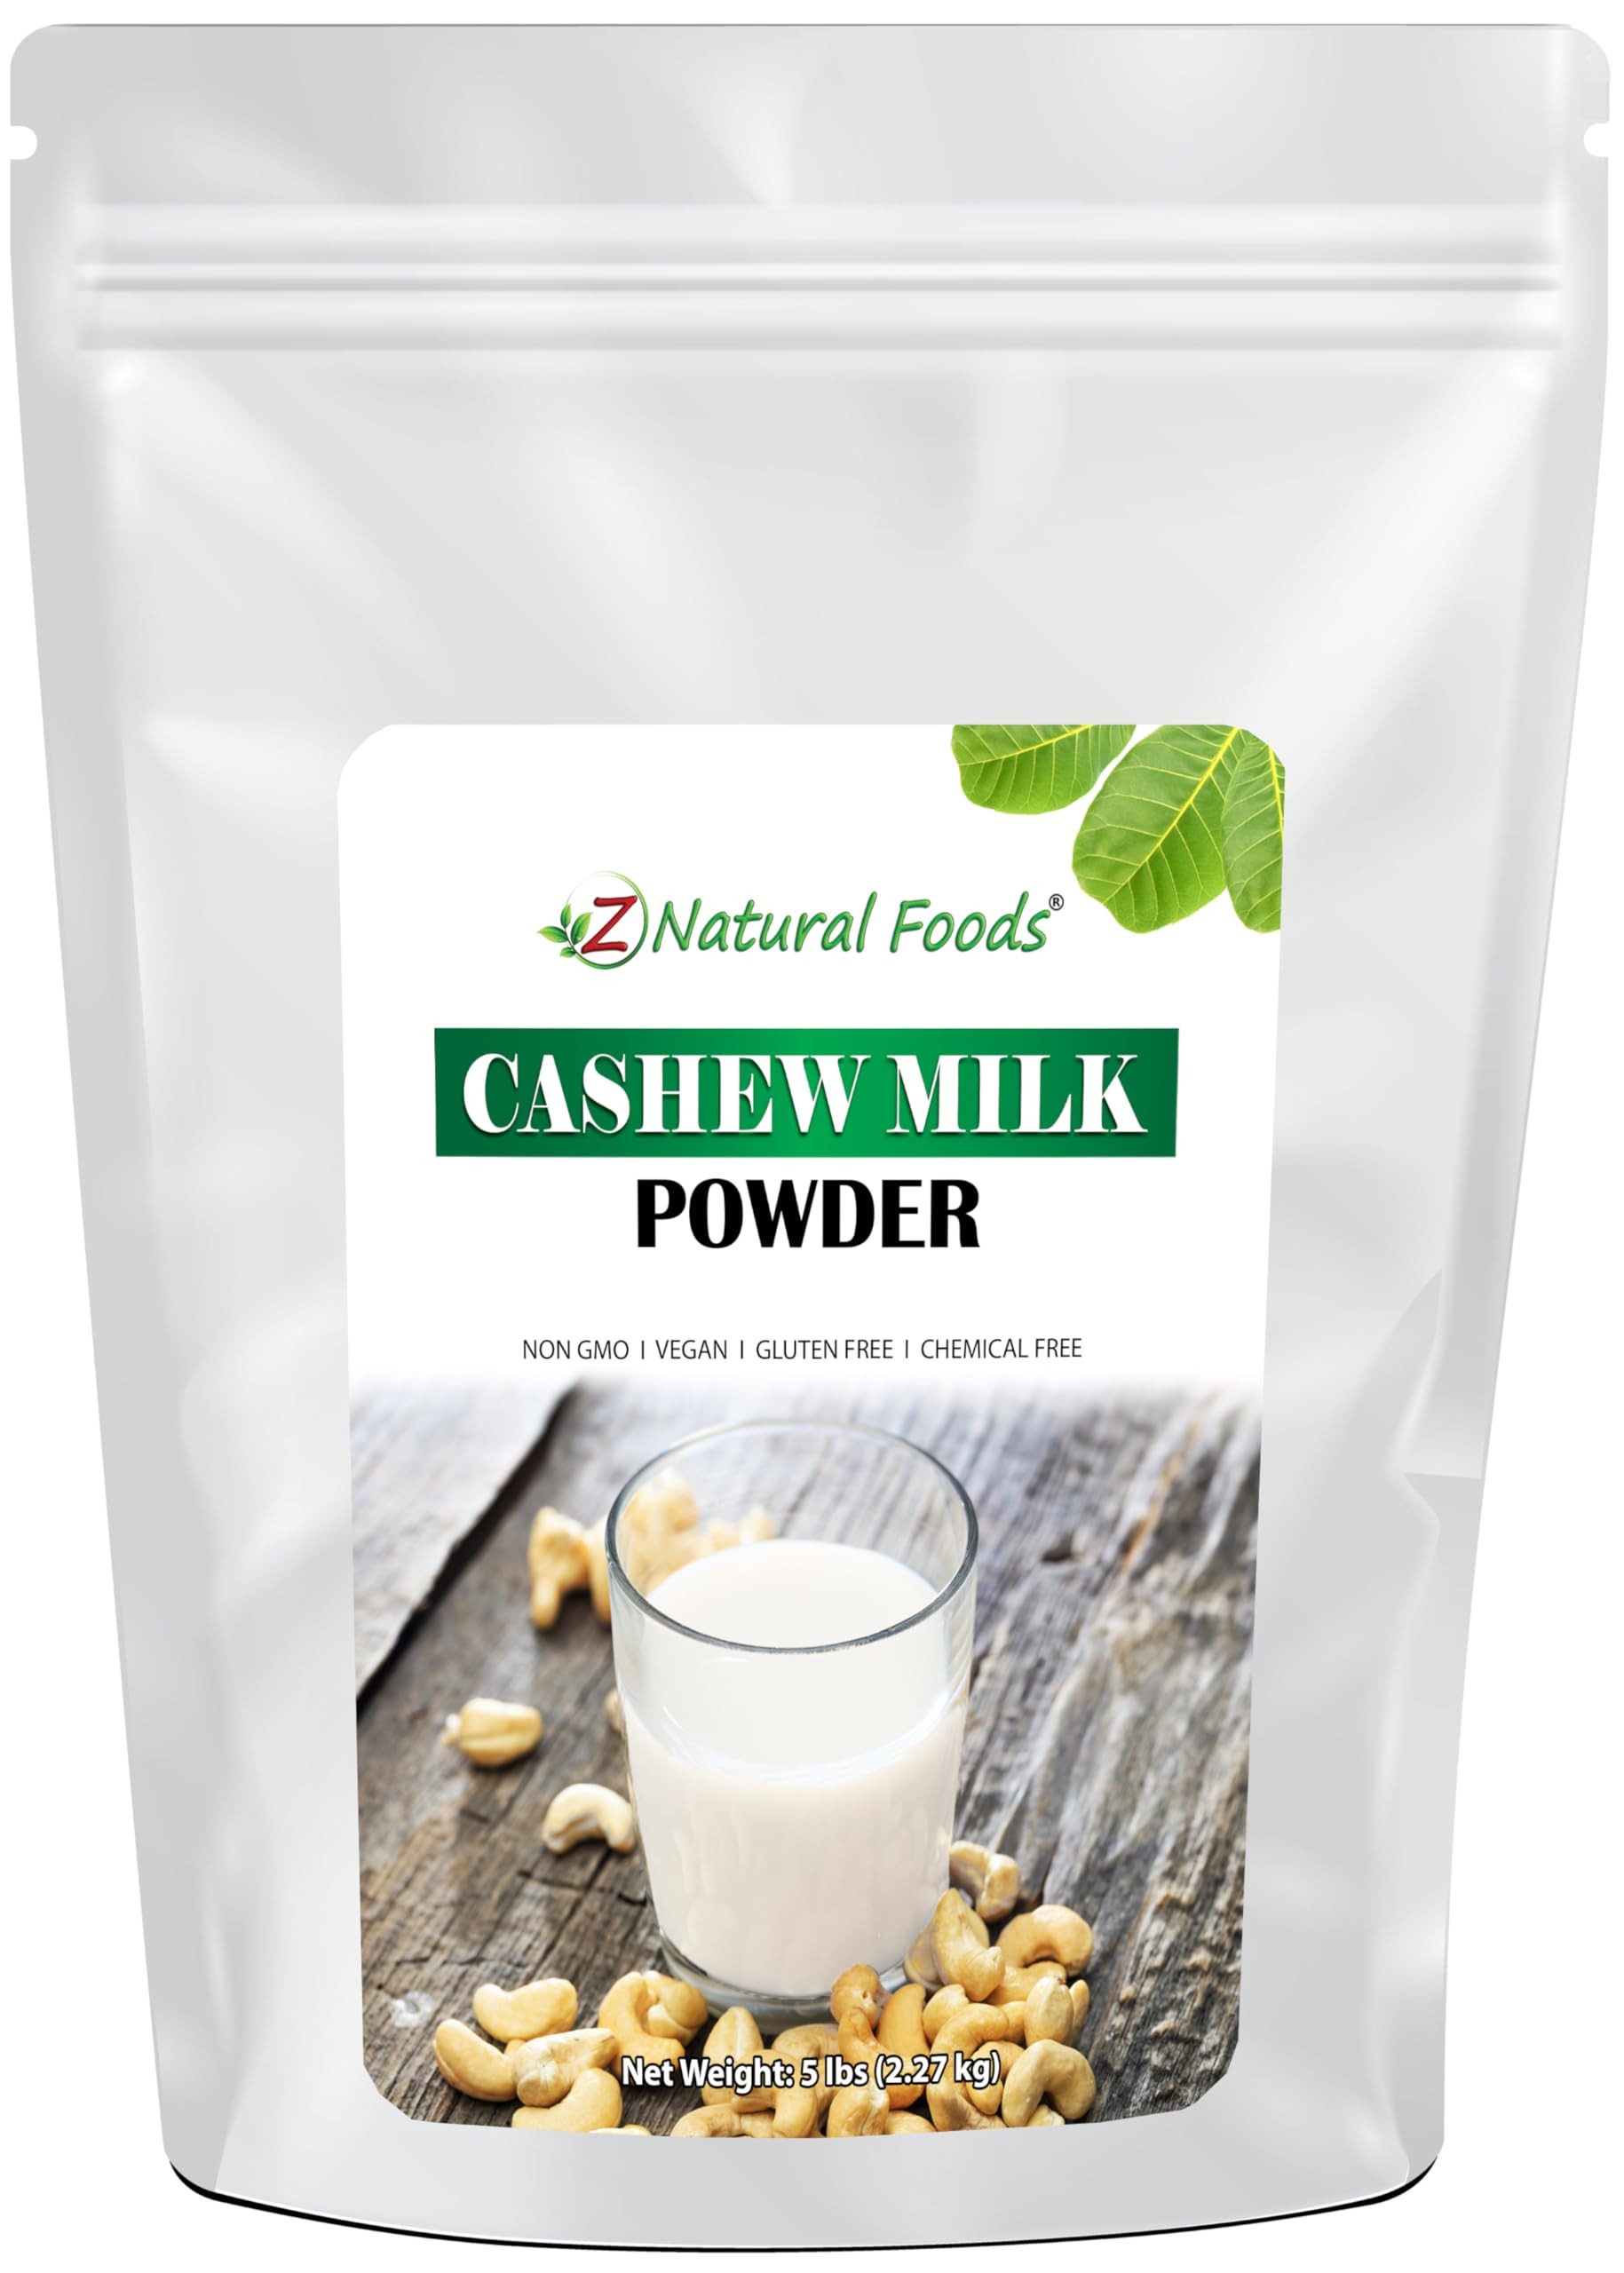
Item Name: Z Natural Foods Cashew Milk Powder, Cashew Milk for Healthy Insulin Levels, Heart, and Skin, Ideal for Smoothies, Cereal, and Recipes, Non-GMO, Vegan, Gluten-Free, Kosher, 5 lbs
Bullet Point 1: Goodness of Cashews: Cashew nuts are the star ingredient behind our organic cashew milk powder. Native to tropical climates, cashews yield a delicately flavored milk that's naturally dairy-free, making it the perfect choice for a vegan lifestyle.
Bullet Point 2: Nutrient Powerhouse: This cashew milk offers a wide array of minerals, vitamins, essential fatty acids, amino acids, and fiber. From calcium to vitamin C, iron, and omega-3 fatty acids, it's a complete package to keep your body nourished and thriving.
Bullet Point 3: Heart-Healthy Cashew Milk Powder: With approximately 75% of their fat being unsaturated fatty acids, including oleic acid, cashews support cardiovascular health. Our cashew milk can help lower high triglyceride levels, reducing the risk of heart
Bullet Point 4: Holistic Health Benefits: Our organic cashew milk supports blood pressure, insulin, bone health, and enzymatic reactions. The abundant copper found in the milk powder fosters collagen for healthy blood vessels, skin, joints, and iron
Bullet Point 5: Versatile Uses: Whether you're whipping up a smoothie, pouring it over cereal, or using it in recipes, this milk powder is your versatile kitchen companion. And, if you crave creamier coffee, it's perfect as a coffee creamer or a mild, creamy drink.
Product Description: Introducing our cashew milk powder, a luscious, dairy-free delight that's perfect for the health-conscious, vegans, and anyone seeking a delicious milk alternative. Derived from raw cashews and cultivated organically without harmful chemicals, this creamy powder embodies centuries-old traditions of crafting cashew milk in India, Vietnam, and other East Asian regions. Our milk powder is a versatile source of nutrition, packed with vitamins like vitamin C, essential minerals including calcium, iron, and magnesium, heart-healthy monounsaturated fats similar to olive oil, and the goodness of fiber. Crafted with care, this 100% natural and minimally processed powder delivers a rich, creamy taste that mirrors dairy milk without lactose or gluten. Use it in smoothies, cereal, recipes, or as a coffee creamer. Plus, it's an ideal choice to enhance your daily nutrition and support heart health. Not only does our cashew milk powder offer an array of health benefits, but it's also a sustainable choice that aligns with your vegan lifestyle. Experience the purity of nature with each sip, knowing you're nourishing your body with the goodness of cashews, free from artificial flavors and GMOs.
Value: 80.0
Unit: Ounce

Price: 65.35